Edgar Dale

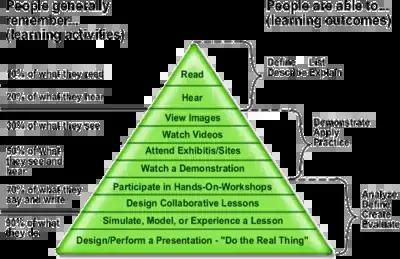
An example of the false "cone of learning" attributed to Dale

Dale's "Cone of Experience," which he intended to provide an intuitive model of the concreteness of various kinds of audiovisual media, has been widely misrepresented. Often referred to as the "Cone of Learning," it purports to inform viewers of how much people remember based on how they encounter information.